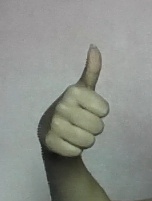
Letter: aleff